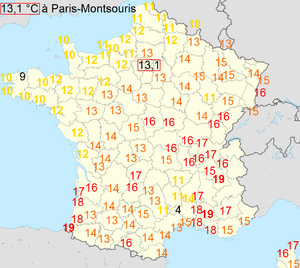
Température maxi du 8 janvier 2011 en France.
Le record est −36,7 °C en 1968 à Mouthe. Il a fait −13,9 °C à Paris parc Montsouris en janvier 1985.